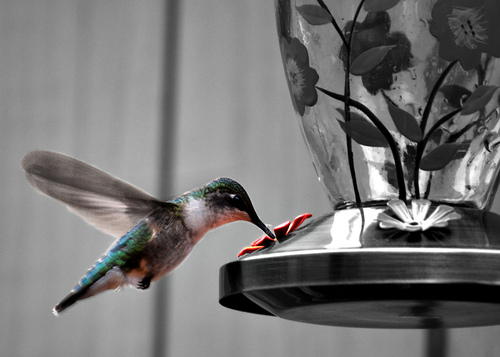
this little bird has a white breast and neck with a black crest and nape.
this bird has a large straight bill, a blue and green crown, and a white throat and breast.
a small bird with a colorful green and blue back and head, a white belly and long bill.
the bird has a grey belly and wings, blue feathers on its back, and a very long beak.
this bird has a long bill with its body covered in different colors like green, blue, white and brown.
this bird has wings that are white and green and has a long bill
this bird has wings that are short and gray with some blackthe bird has a blue body, with a grey breast, a blue and black head, and white wings.
a small bird with a long beak, and grey wings and white throat
this bird has a green crown, brown primaries, and a orange belly.
Species: Ruby Throated Hummingbird